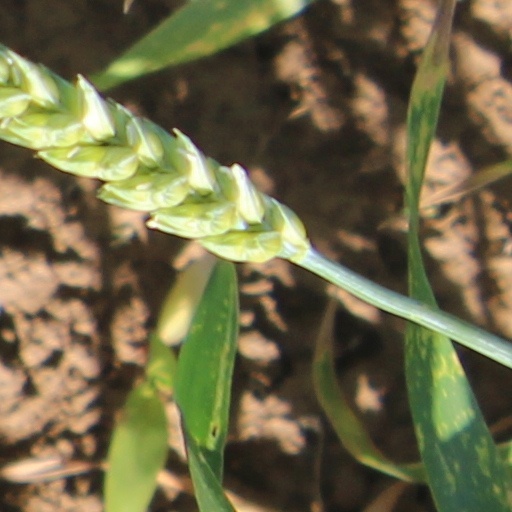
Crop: wheat